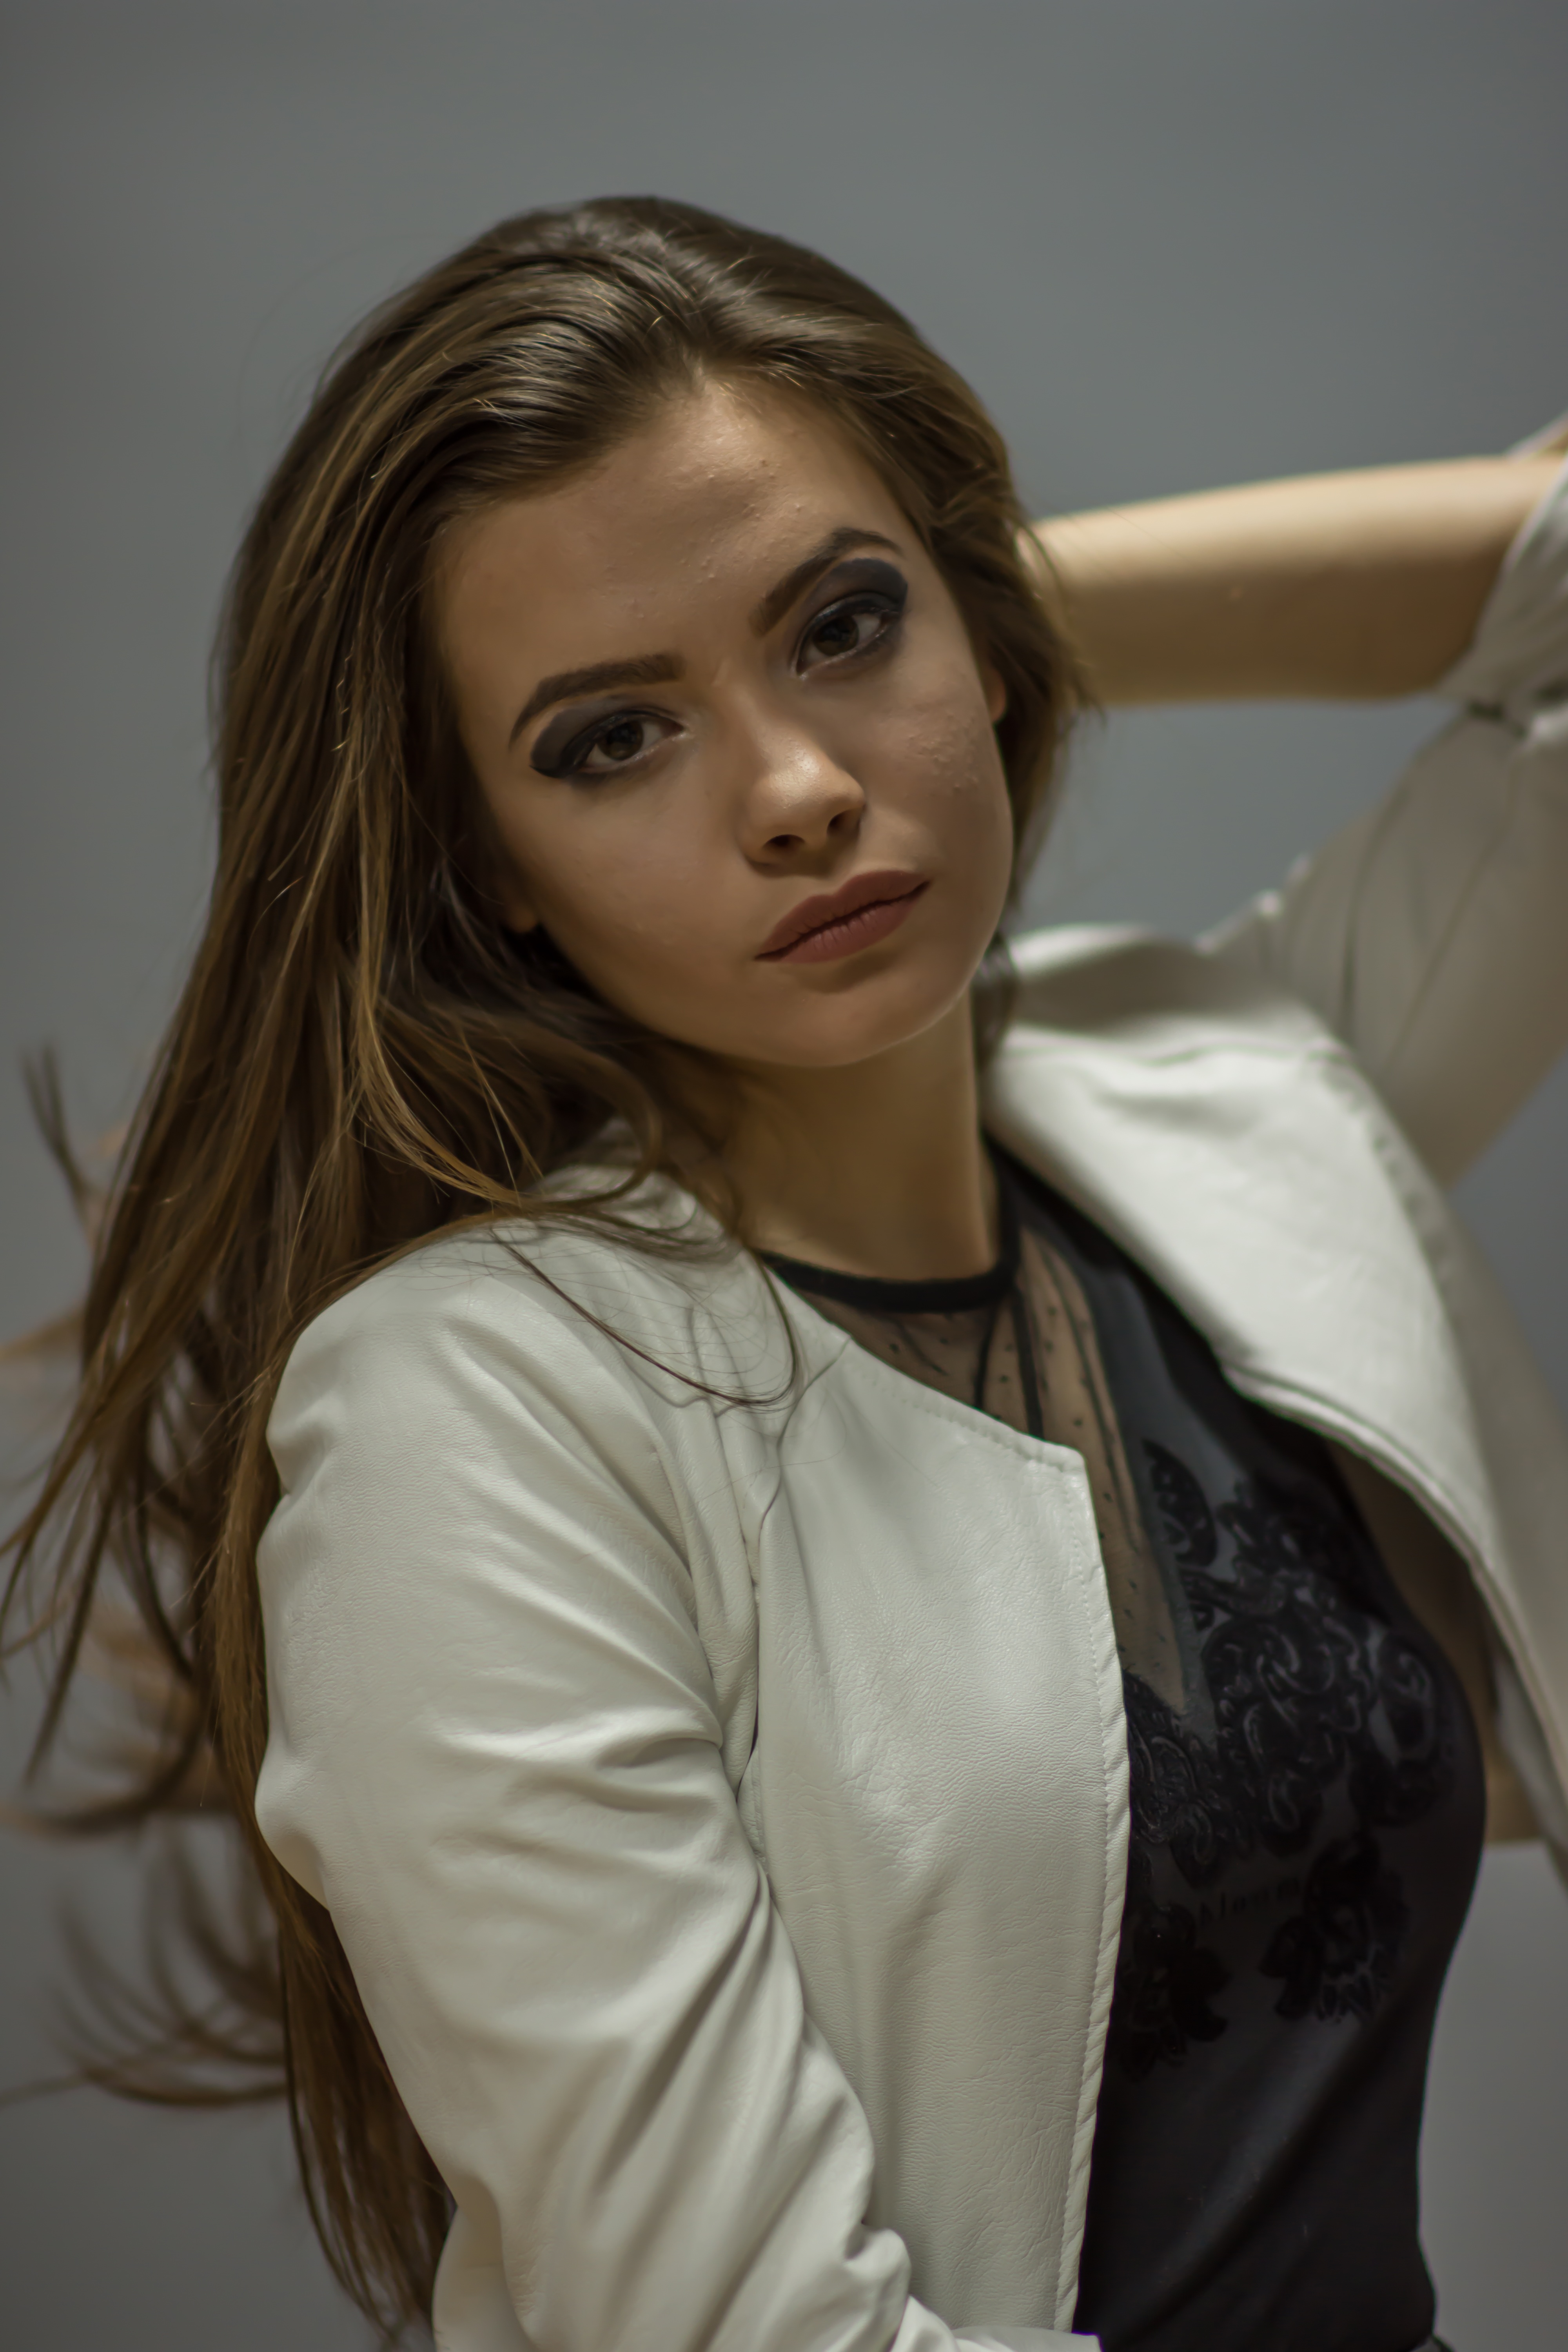
person, girl, woman, hair, photography, female, leg, singer, portrait, model, young, studio, fashion, profession, lady, hairstyle, makeup, long hair, posing, face, dress, pose, beauty, sexy, style, elegant, blond, pretty, attractive, elegance, gorgeous, glamour, sensuality, photo shoot, fashion model, brown hair, hair fashion model, fashion models, portrait photography, art model, supermodel